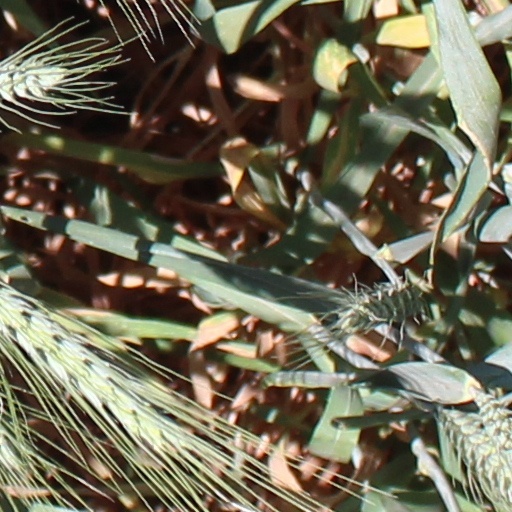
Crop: wheat